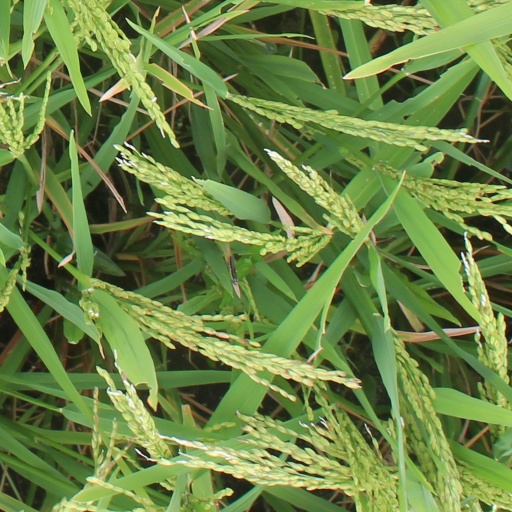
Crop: rice